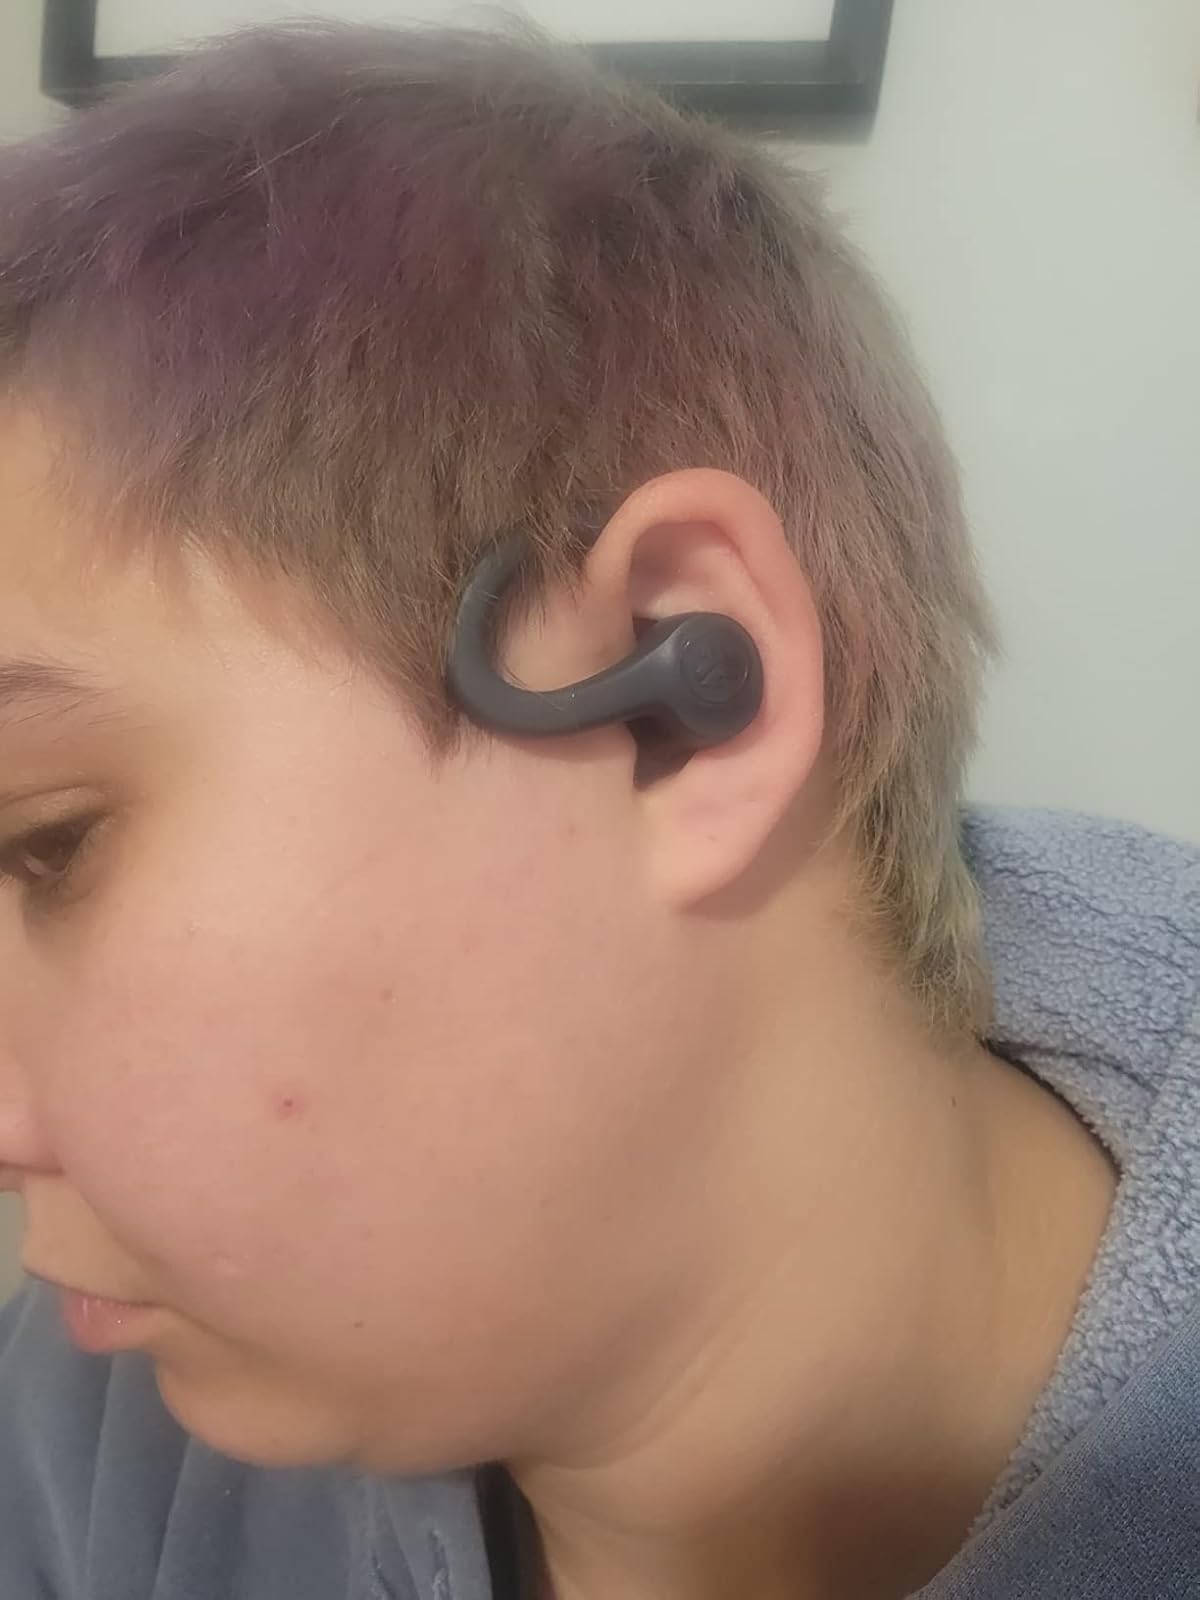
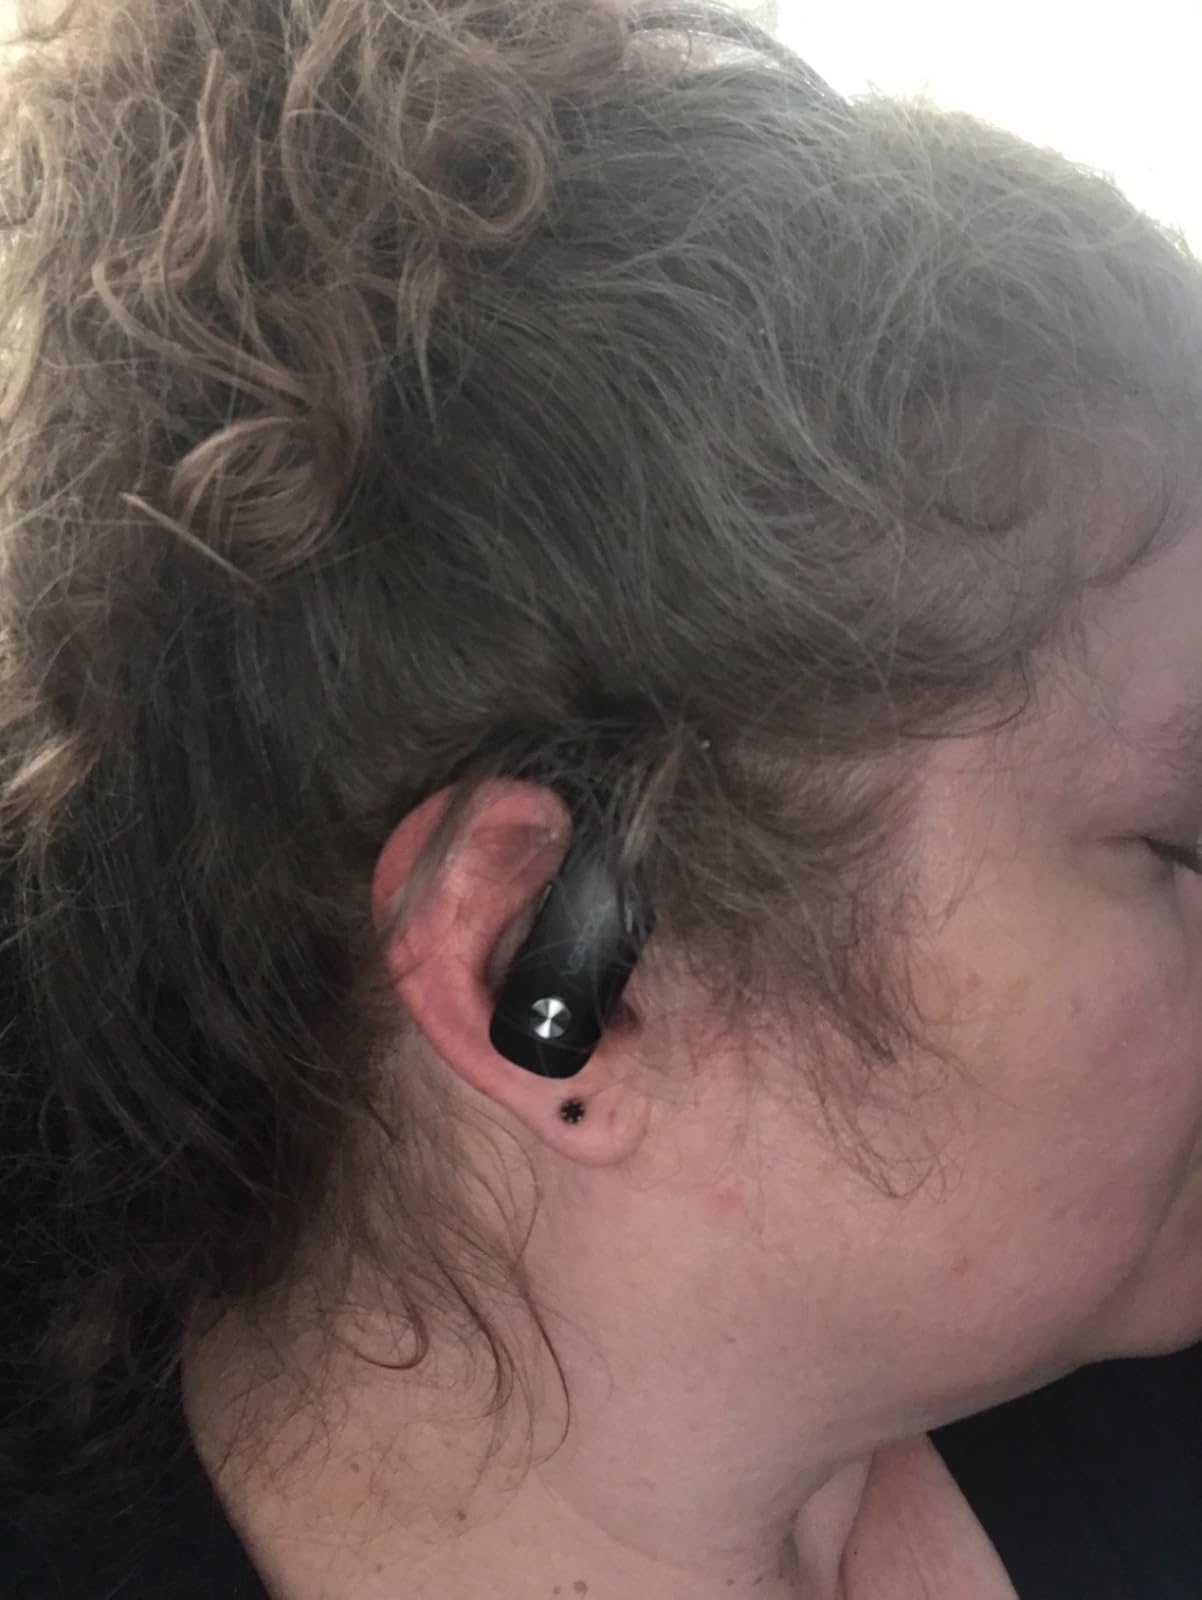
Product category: earbuds
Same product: no